Meadow

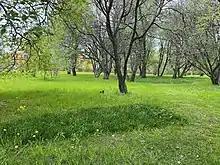
Urban Meadow at Botaniska Trädgården, Uppsala, Sweden

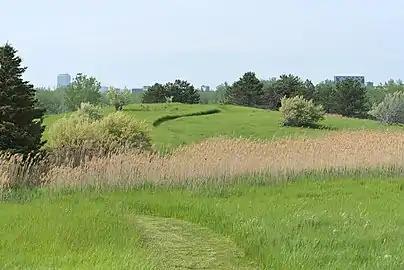
An urban meadow at Tifft Nature Preserve in Buffalo, New York

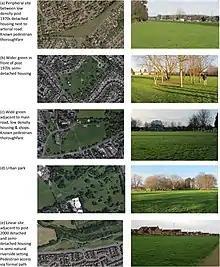
Urban meadows in comparison

Recently, urban areas have been thought of as potential biodiversity conservation sites. The shift from urban lawns, that are widely spread habitats in cities, to urban meadows is thought to promote greater refuges for plant and animal communities. Urban lawns require intensive management that puts the life there at risk of losing their habitat, especially due to the mowing frequency. Cutting that mowing frequency has demonstrated to induce a clear positive effect on the plant community's diversity, which allows the switch from urban lawns to urban meadows.